50th Street station (IRT Broadway–Seventh Avenue Line)

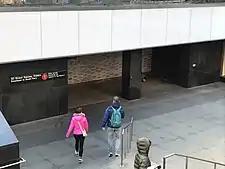
Entrance to the southbound platform

The station contains Liliana Porter's artwork "Alice, The Way Out", a series of mosaics installed in 1994 as part of the MTA Arts & Design program. The mosaics depict characters from Lewis Carroll's novel "Alice in Wonderland". The mosaics are a reference to the station's location in Manhattan's Theater District. According to former MTA Arts & Design director Sandra Bloodworth, "You see Alice pulling the curtain back in one of the images, and you have the theaters above ground."